Macintosh LC family

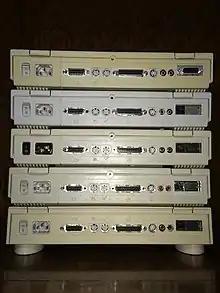
The LC family (LC, II, III, 475, Quadra 605) back face

To keep the price down, Apple cut some corners on performance and features, and redesigned components to be less expensive. For example, the external floppy connector that was included on the IIsi and Classic was excluded from the LC, as it would save a couple of dollars for the connector. The integrated keyboard had also been dropped by this point; it was replaced with a newly designed keyboard called the Apple Keyboard II.